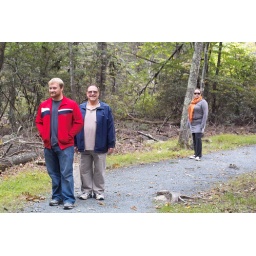
50mm EX lens, 1/100 F4 ISO400, processed in SPP2.5 auto white balance +2M